Lack of physical education

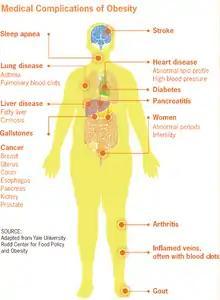
Physical consequences of obesity

An increase in sedentary lifestyle due to a lack of physical education at home and at school has many physical and psychological consequences on a child in the short and long term.